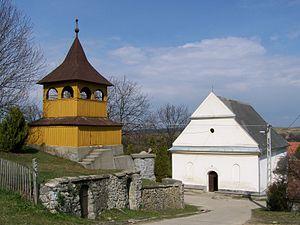
Mályinka est un village et une commune du comitat de Borsod-Abaúj-Zemplén en Hongrie.